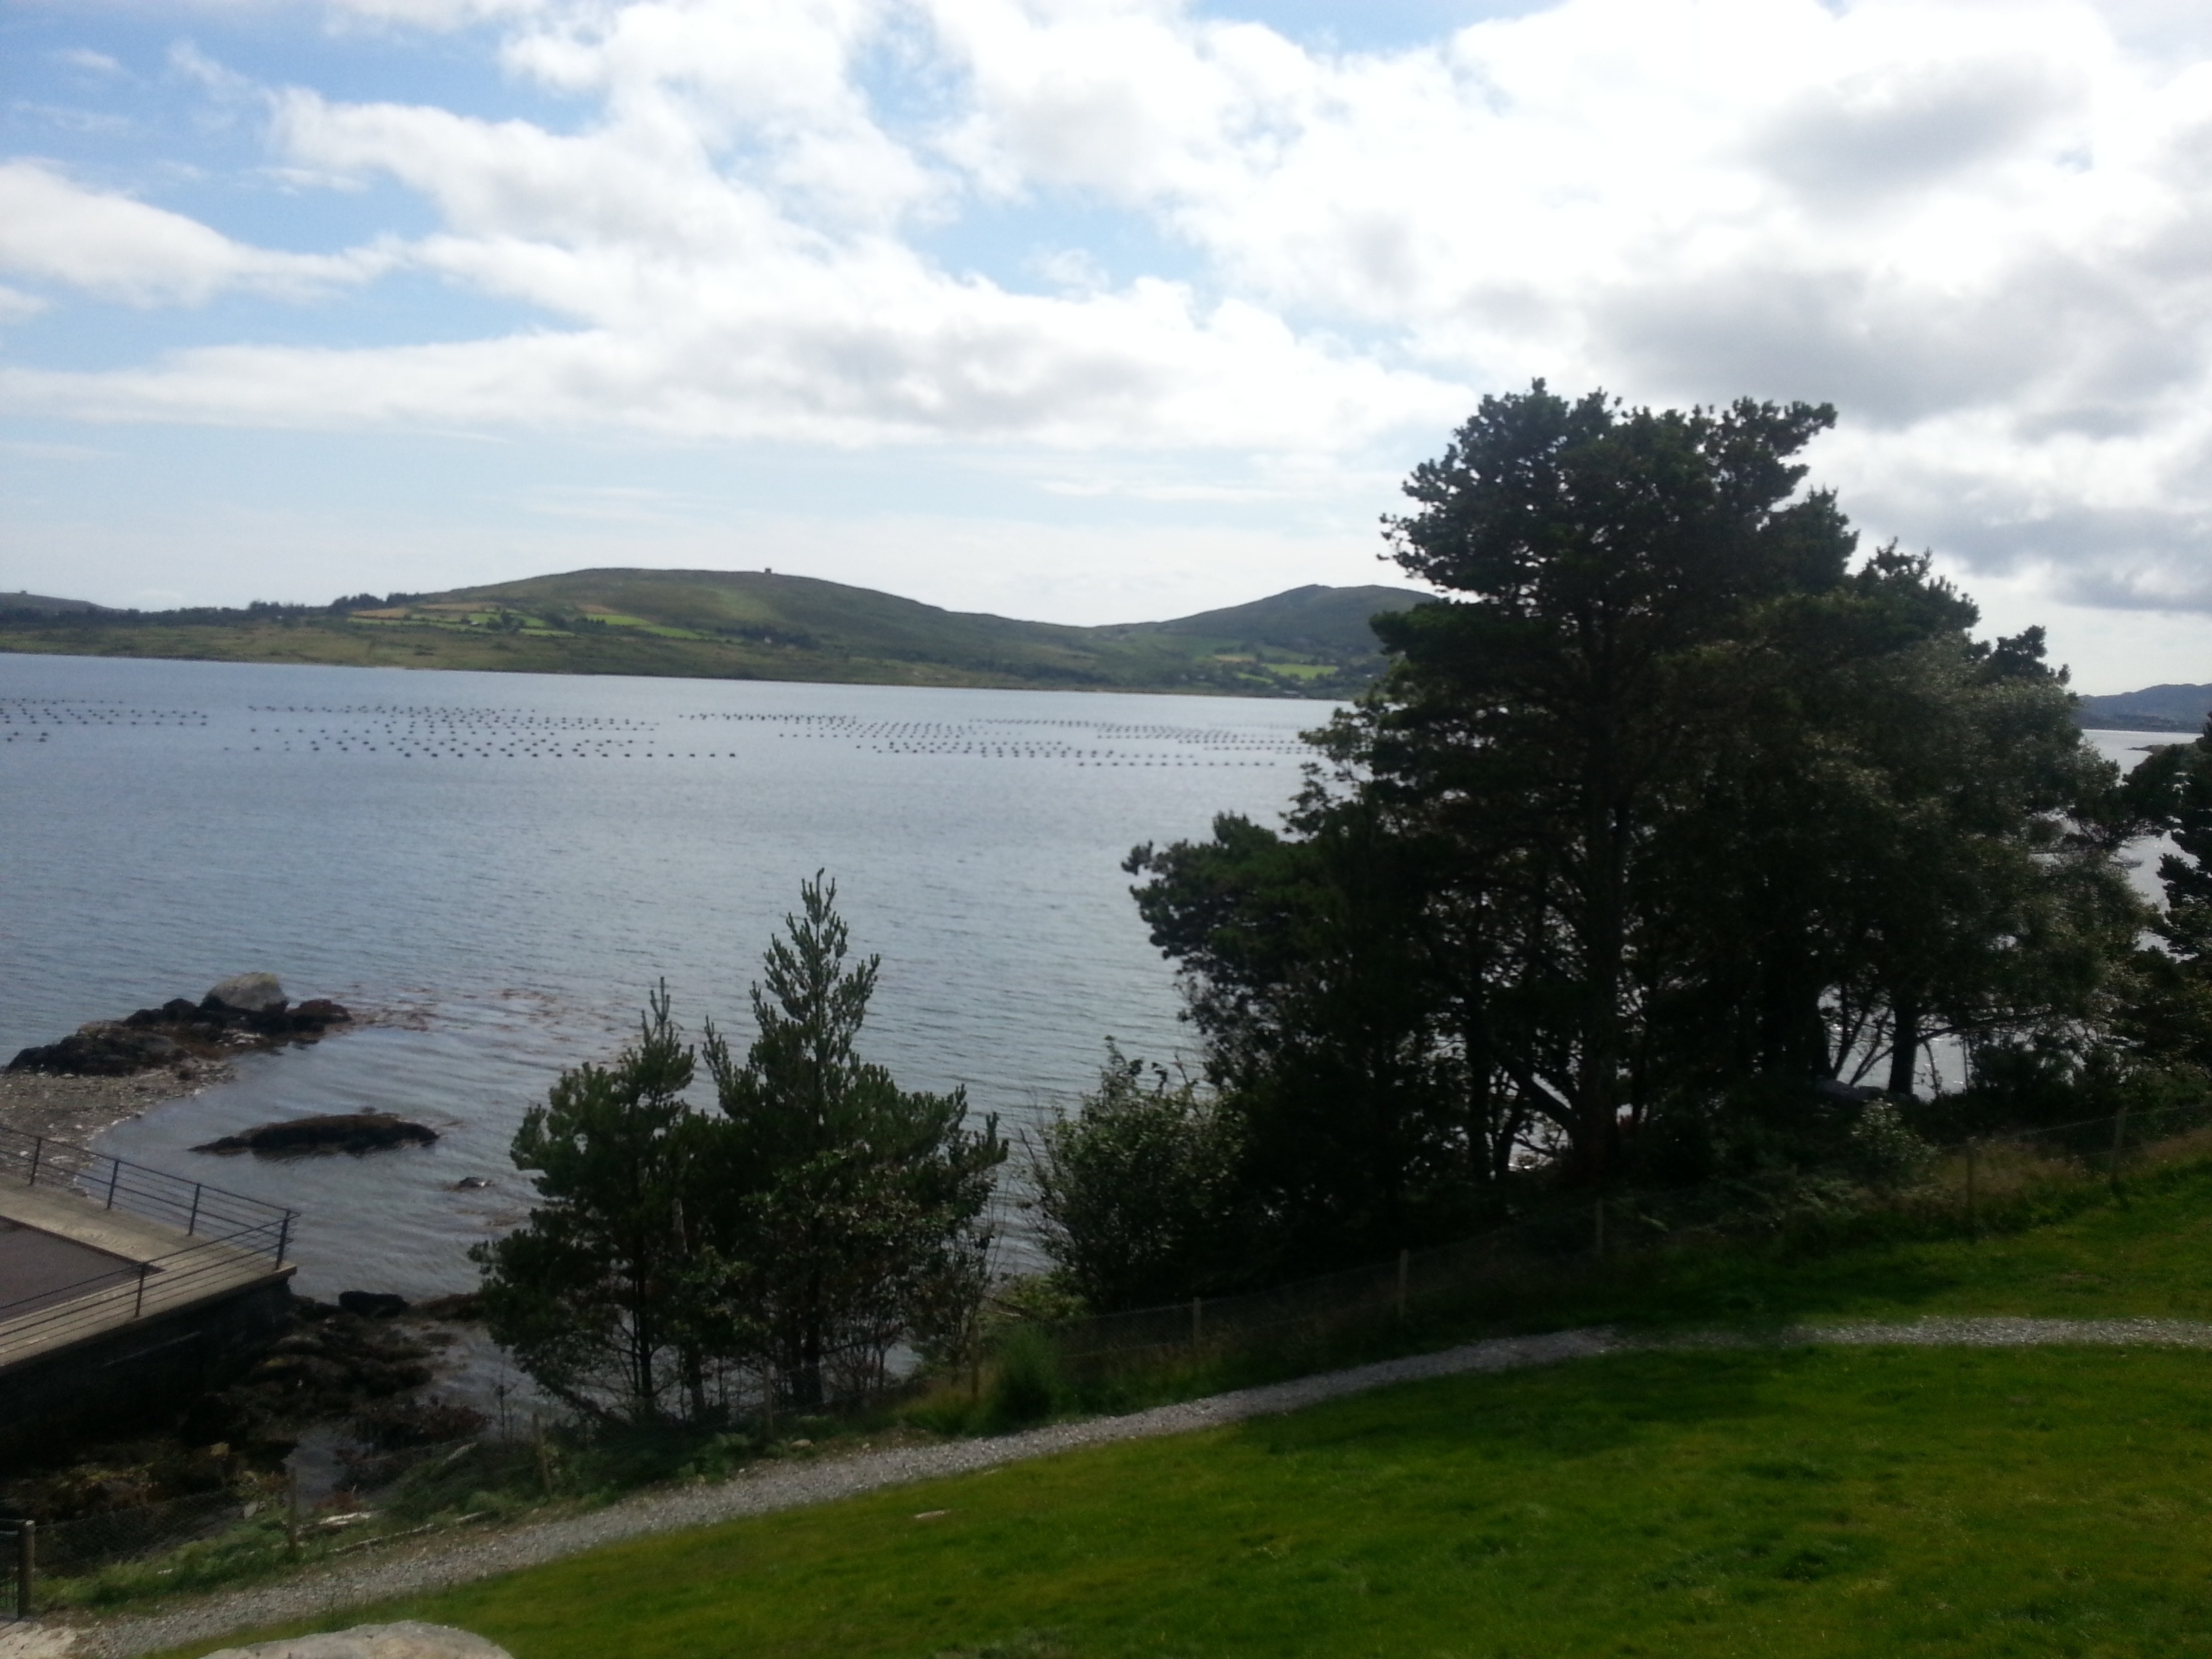
landscape, sea, coast, tree, water, nature, ocean, mountain, sky, hill, shore, lake, summer, coastline, scenery, bay, reservoir, tourism, highland, waterway, body of water, loch